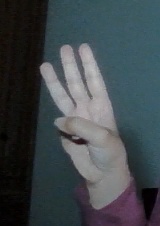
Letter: thaa